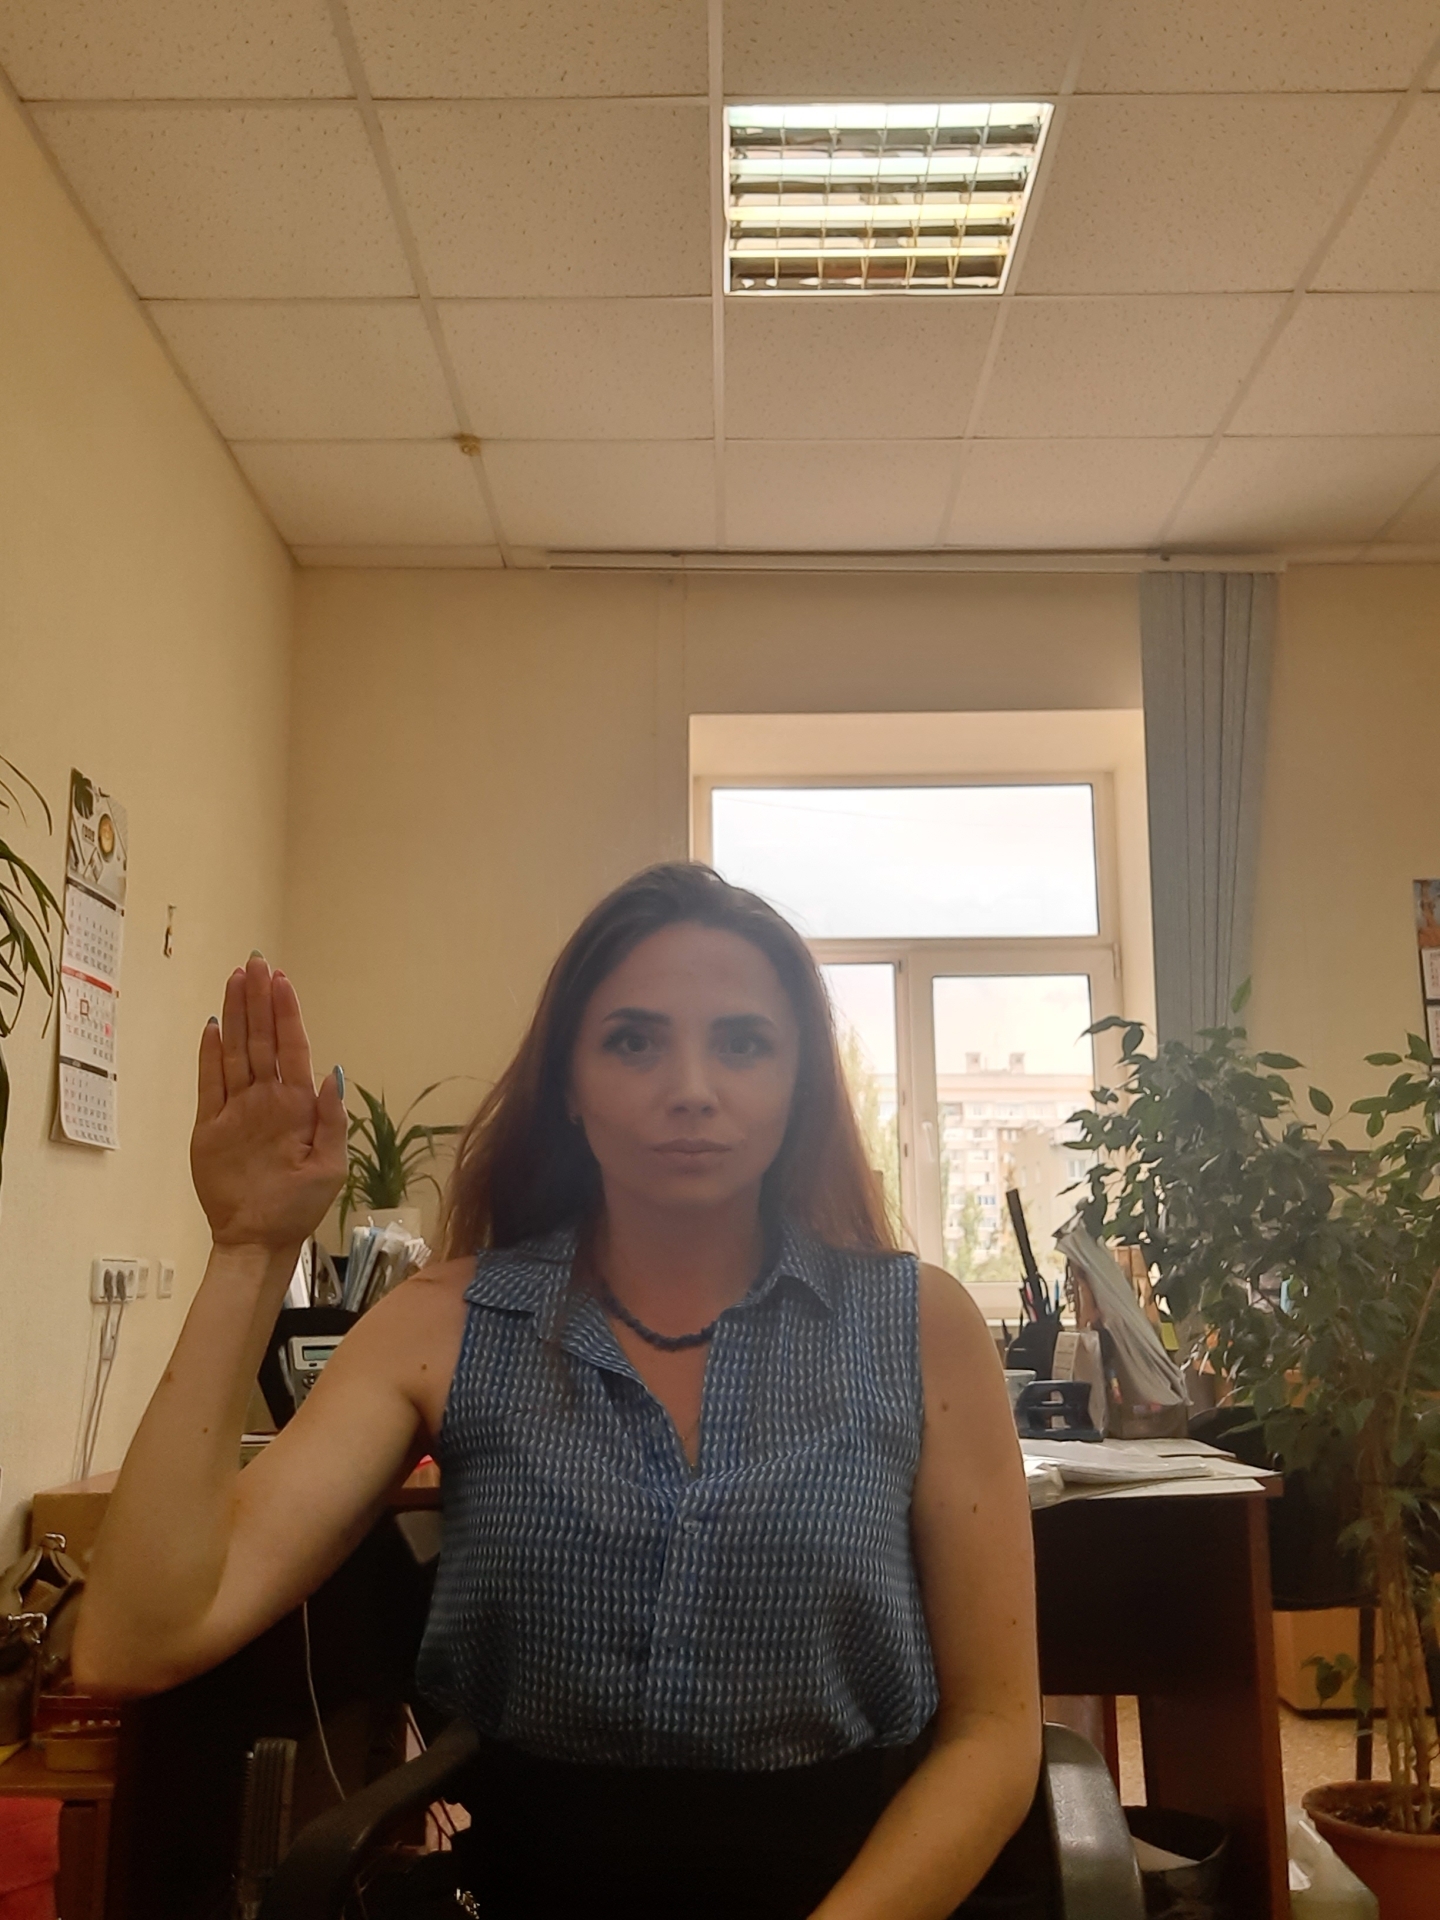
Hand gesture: stop